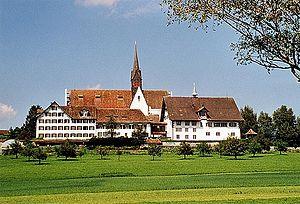
L'abbaye de Kappel est une ancienne abbaye cistercienne fondée en 1185 à Kappel am Albis, fermée par la Réforme protestante et aujourd'hui utilisée comme centre de formation par l'Église évangélique réformée du canton de Zurich.